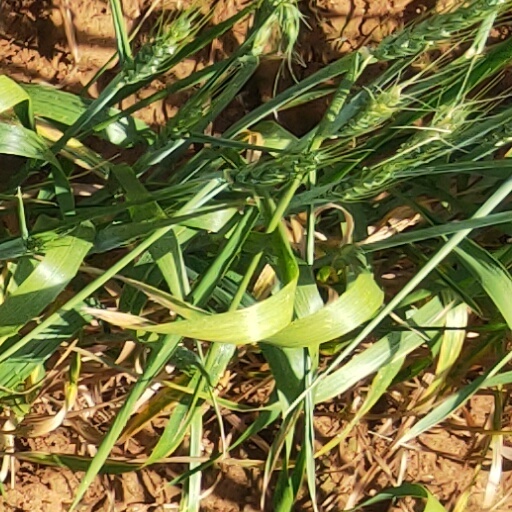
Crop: wheat